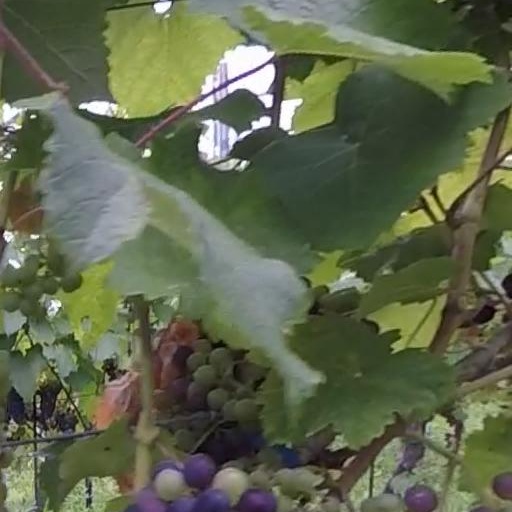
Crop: grape